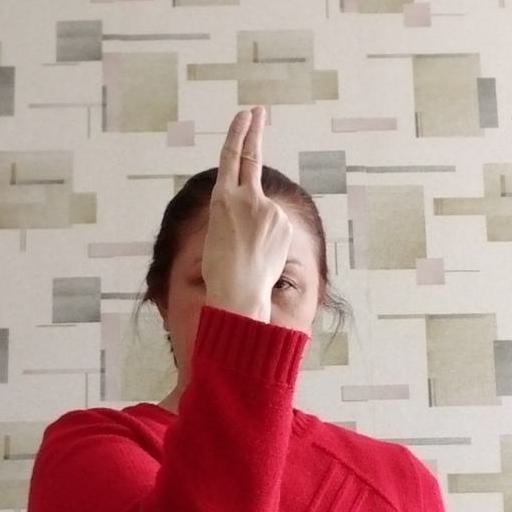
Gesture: two_up_inverted